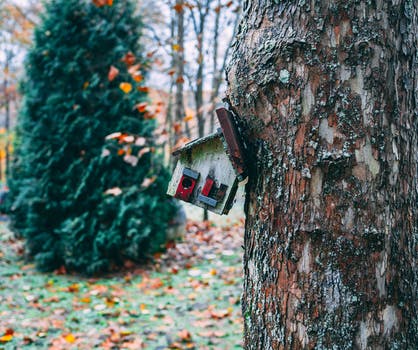
Label: No Watermark